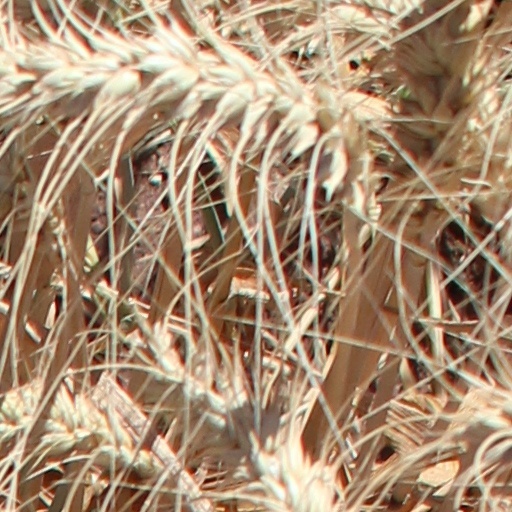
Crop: wheat